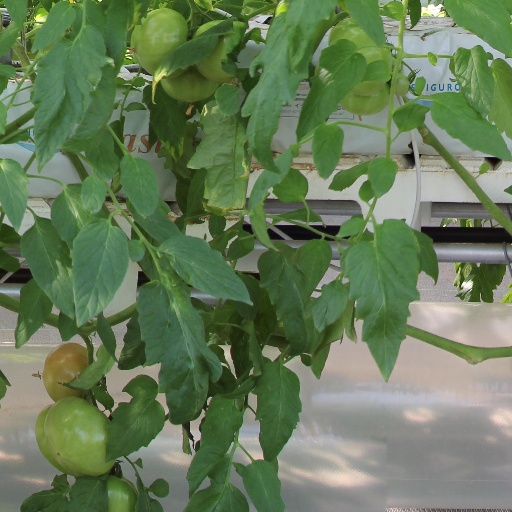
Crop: tomato